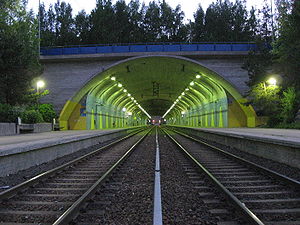
Helsinki / Transport og kommunikation / Jernbaner
Malminkartanos jernbanestation for lokaltog.
Helsinki eller Helsingfors er Finlands hovedstad og største by. Byen ligger i landskabet Nyland i Sydfinland ved Finske Bugt. Helsinki har har 642.045 indbyggere, mens den større hovedstadsregion har 1,4 millioner indbyggere. Helsinki ligger 80 kilometer nord for Tallinn, 400 kilometer øst for Stockholm, og 390 kilometer vest for Sankt Petersborg. Helsinki har tætte historiske bånd til alle tre byer.